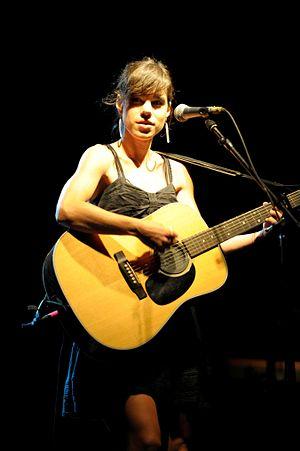
Mónika Christodoúlou, connue sous son nom de scène Mónika, est une chanteuse grecque.